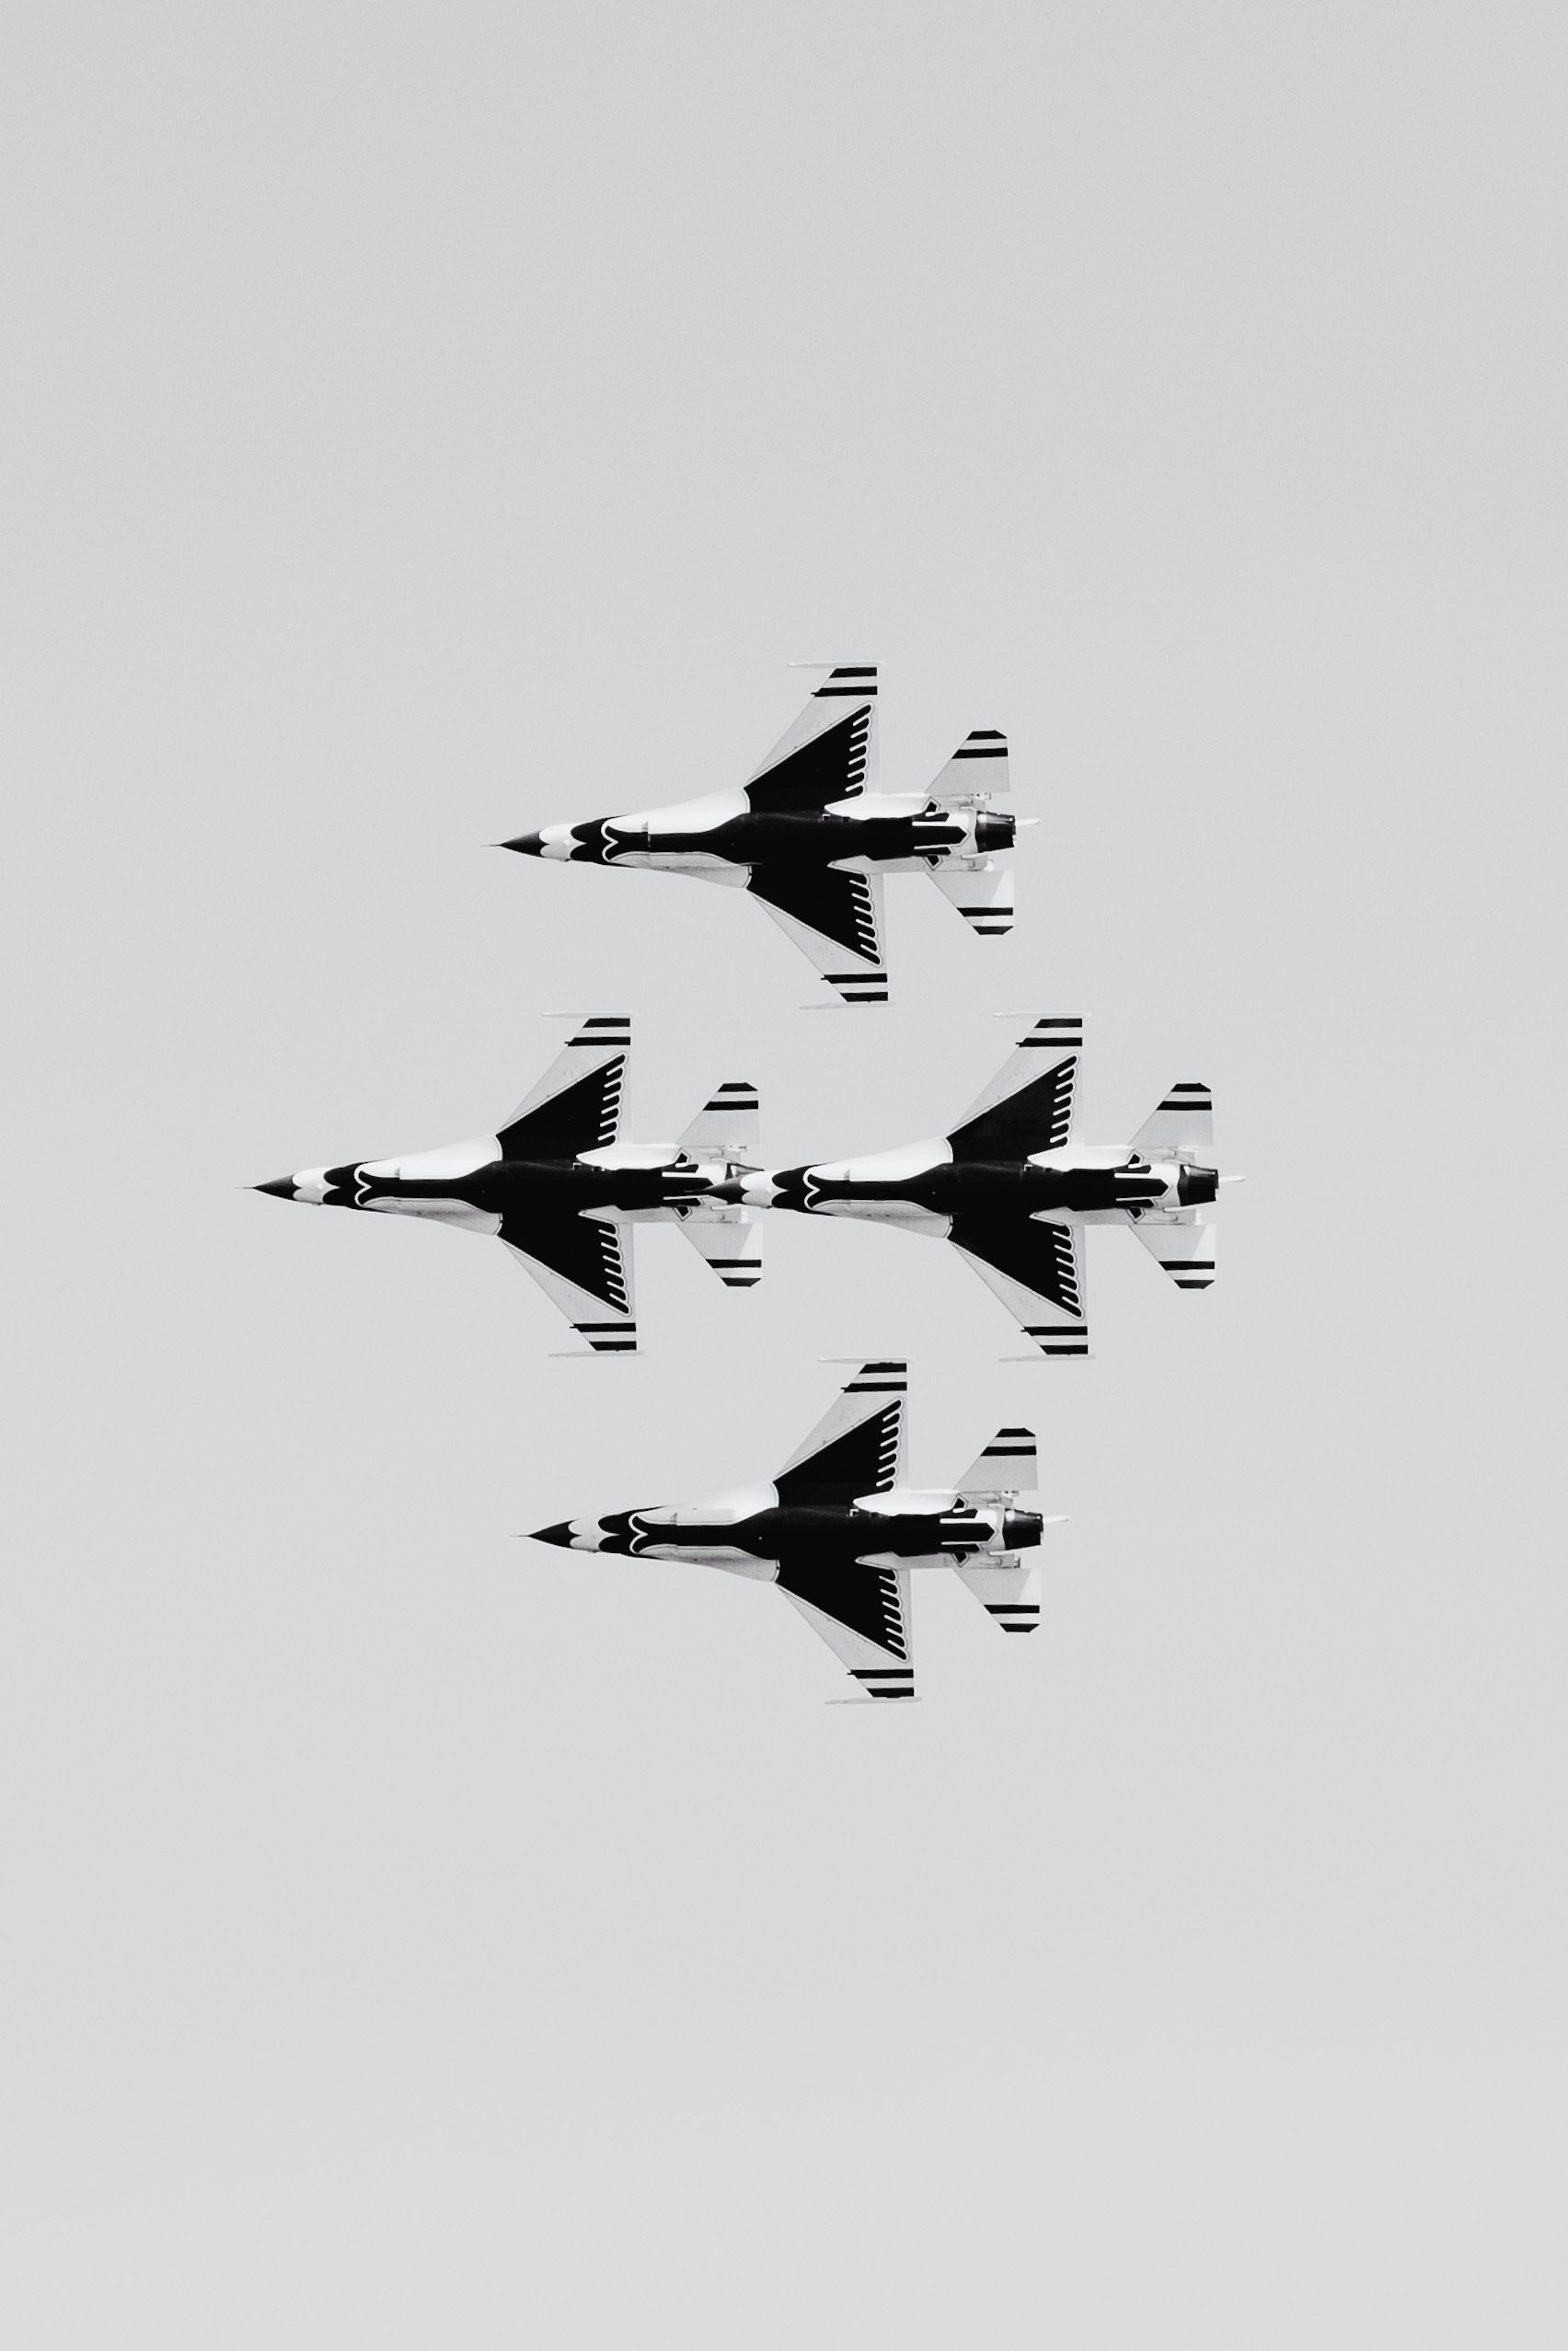
sky, aircraft, vehicle, airplane, aviation, aerospace manufacturer, wing, fighter aircraft, military aircraft, air travel, font, event, jet aircraft, flight, fin, air show, monochrome